Francis Drake

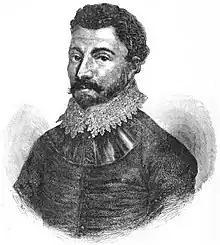
Portrait of Drake around 1587, in "Cassell's illustrated history of England"

In May, Drake's two ships passed the Baja California peninsula and continued north. Prior to Drake's voyage, the western coast of North America had only been partially explored in 1542 by Juan Rodríguez Cabrillo who sailed for Spain. So, intending to avoid further conflict with Spain, Drake navigated north-west of Spanish presence and sought a discreet site at which the crew could prepare for the journey back to England. The northernmost extent of this leg of the expedition has been the subject of much scholarly debate, but most sources agree that Drake reached a latitude of at least 48° north before turning back and heading south.